Battle of Albulena

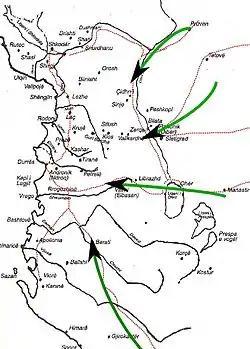
The main roads through Albania and the most common Ottoman invasion routes

Skanderbeg, the ruler of Albania, had served for several years in the Ottoman army, as both soldier and commander, before returning to his homeland and beginning an uprising against the Ottoman Empire in 1444. The Second Battle of Kosovo in 1448 had ended with the defeat of John Hunyadi, voivode of Transylvania while Skanderbeg and his forces were on their way; but did not arrive due to his army being blocked off by Đurađ Branković and so he was unable to provide help; Hunyadi engaged the Ottomans thinking Skanderbeg was not coming. In response to Branković's delaying, Skanderbeg ravaged Branković's domains. As a result of the defeat, the Ottomans were free from Hungarian pressure, which had been limited to Belgrade and its environs. In 1455, Skanderbeg laid siege to Berat, a fortress which had been seized from his control in 1450. The result was catastrophic for the Albanians who succumbed to an Ottoman counterattack upon Skanderbeg's temporary departure from the main force. Alfonso V of Aragon, Skanderbeg's most helpful and important ally, also suffered a blow to his ambitions which included a pan-Mediterranean empire. The Albanians, however, were able to recover their morale when Pope Calixtus III, who had begun to worry that his plans for crusade would be undermined, promised to aid Skanderbeg.